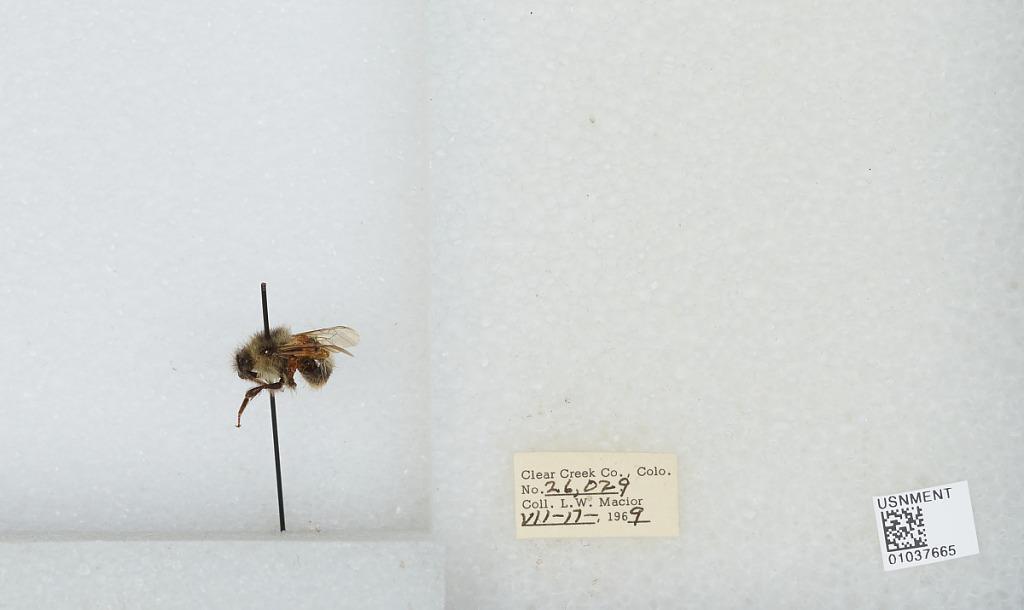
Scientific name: Bombus (Pyrobombus) mixtus Cresson
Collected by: L. Macior
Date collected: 1969-7-17
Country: United States
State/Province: Colorado
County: Clear Creek
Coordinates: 39.6958, -105.725